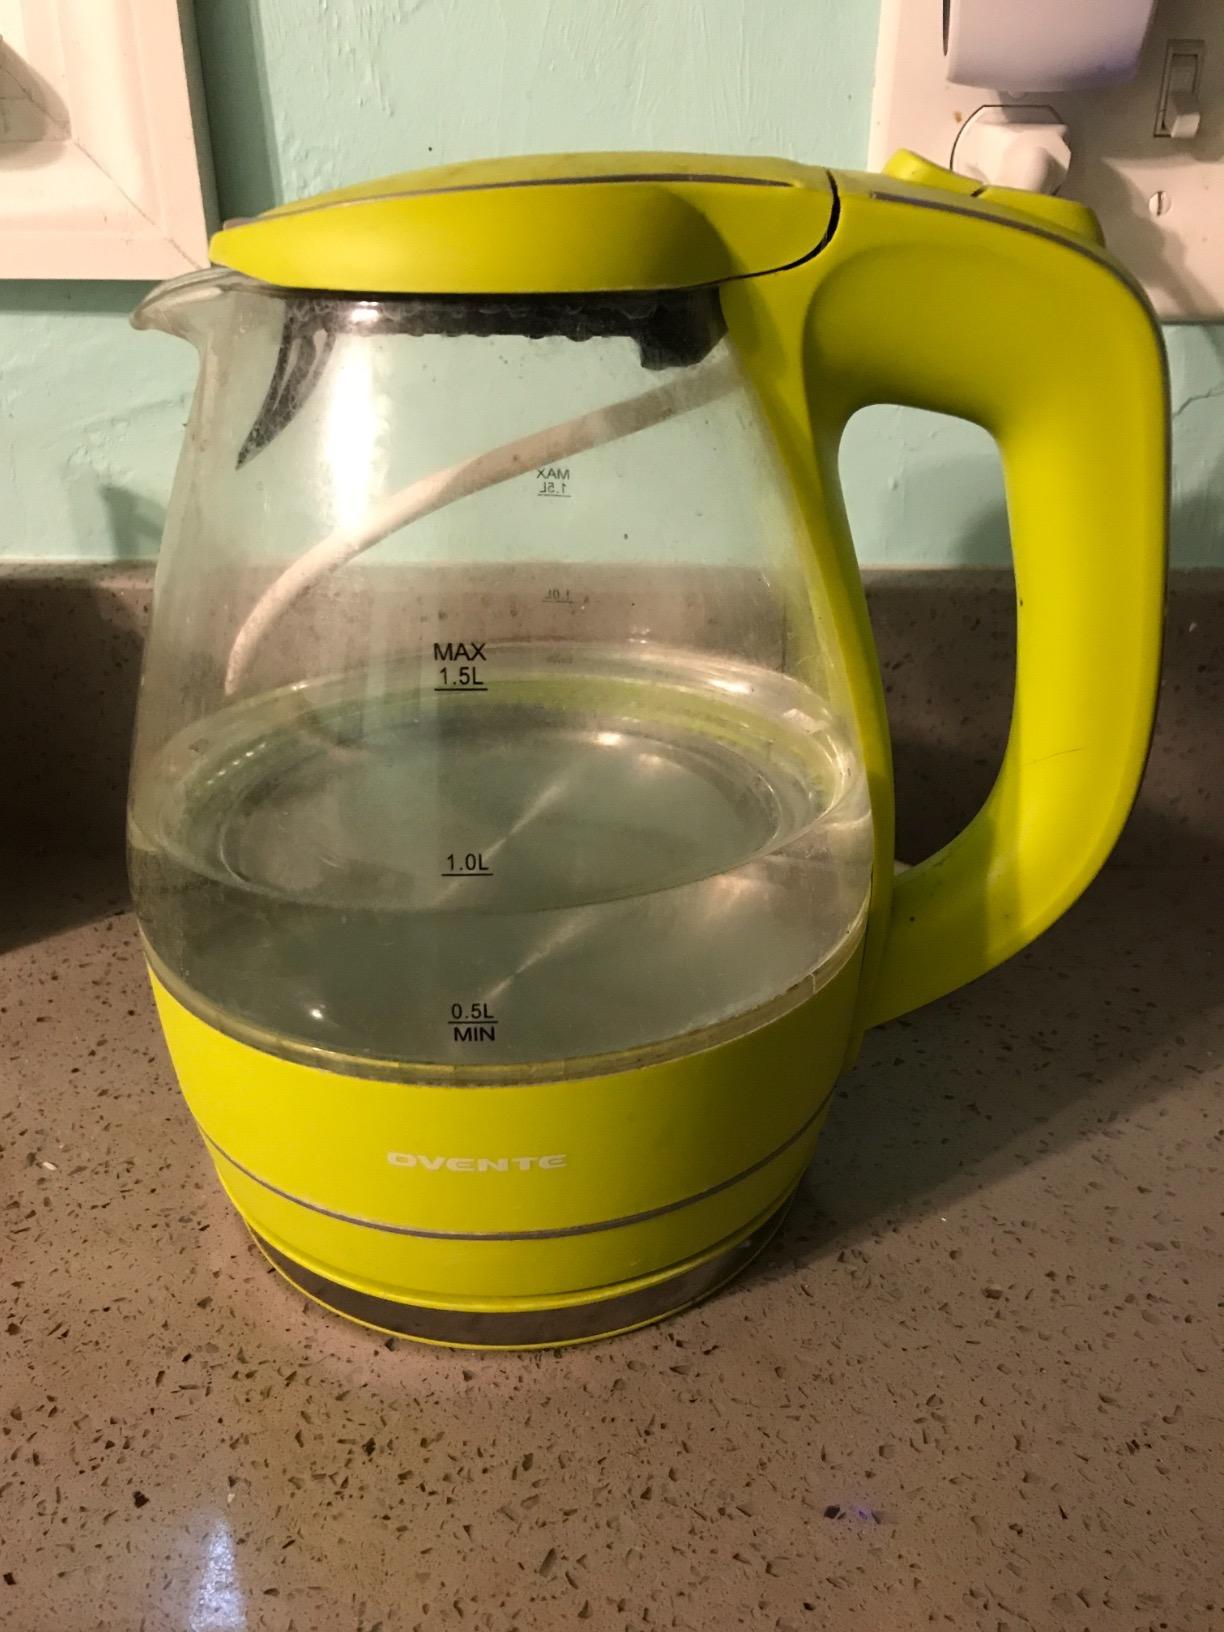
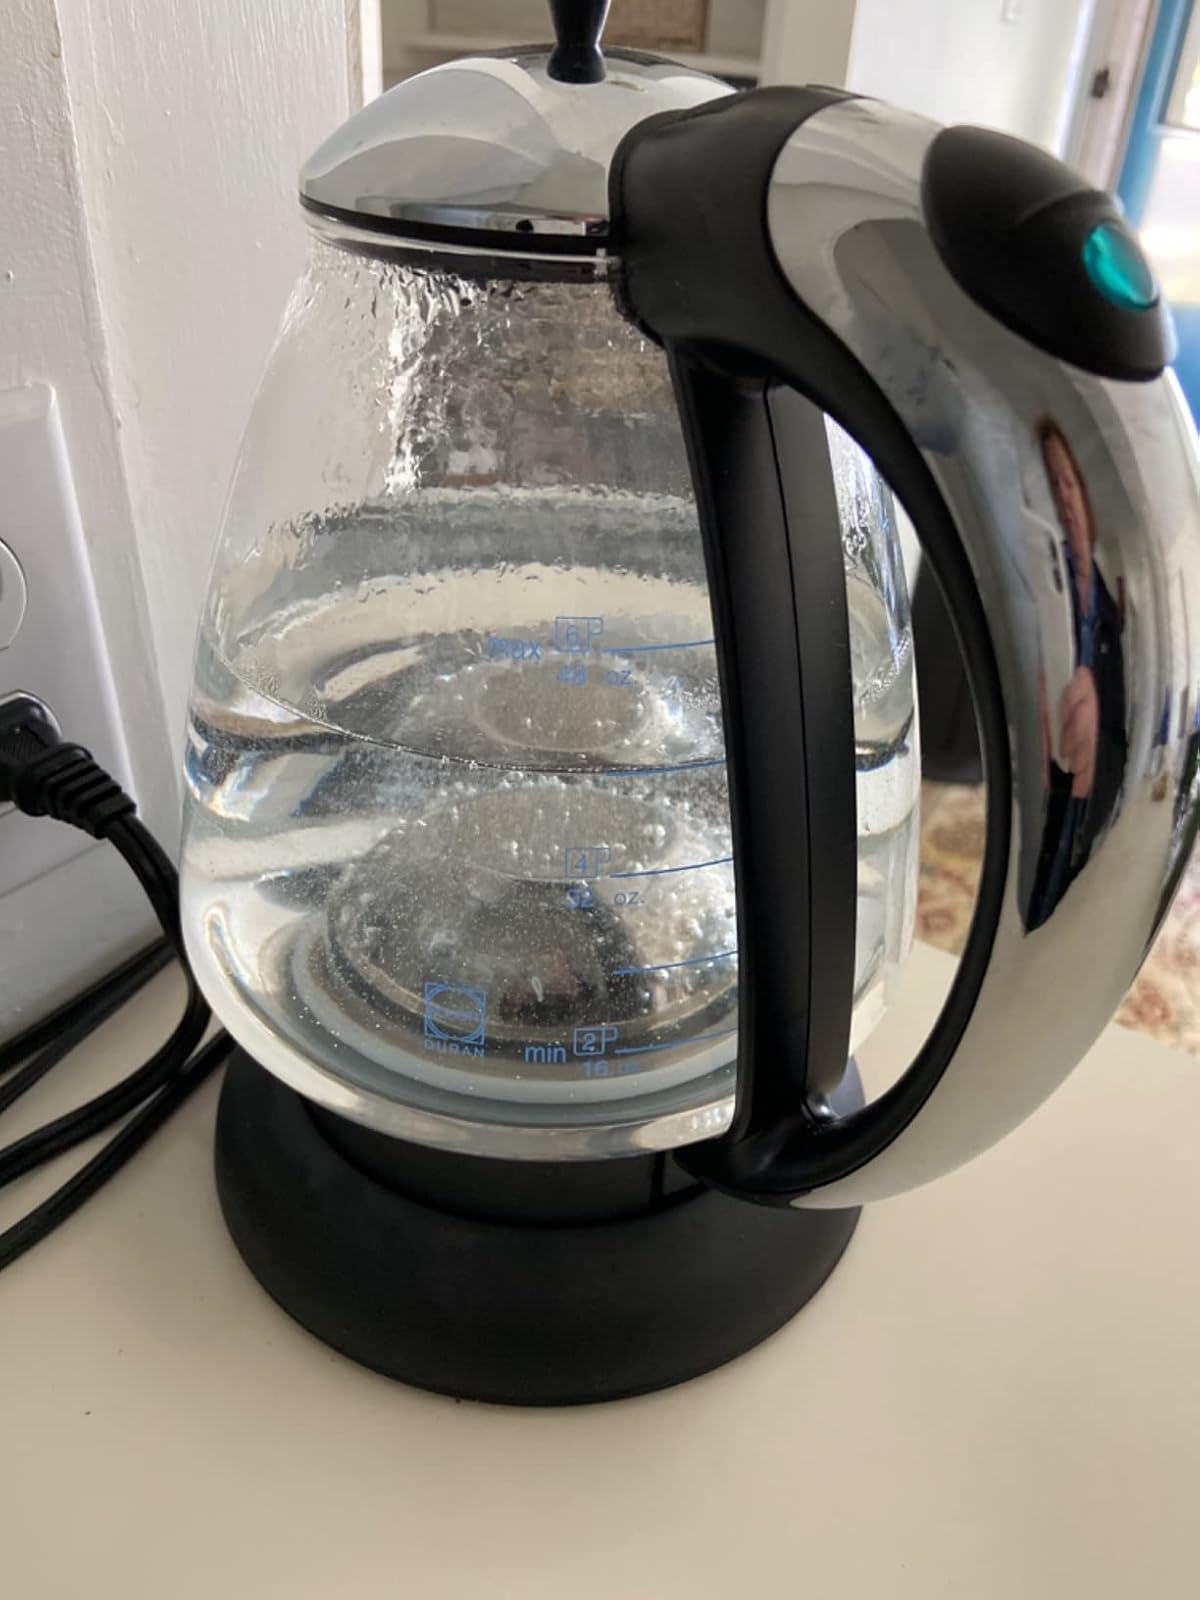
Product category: items_kettle
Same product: no